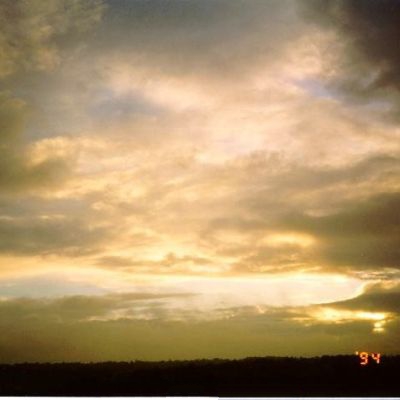
Cloud type: Nimbostratus (Ns)